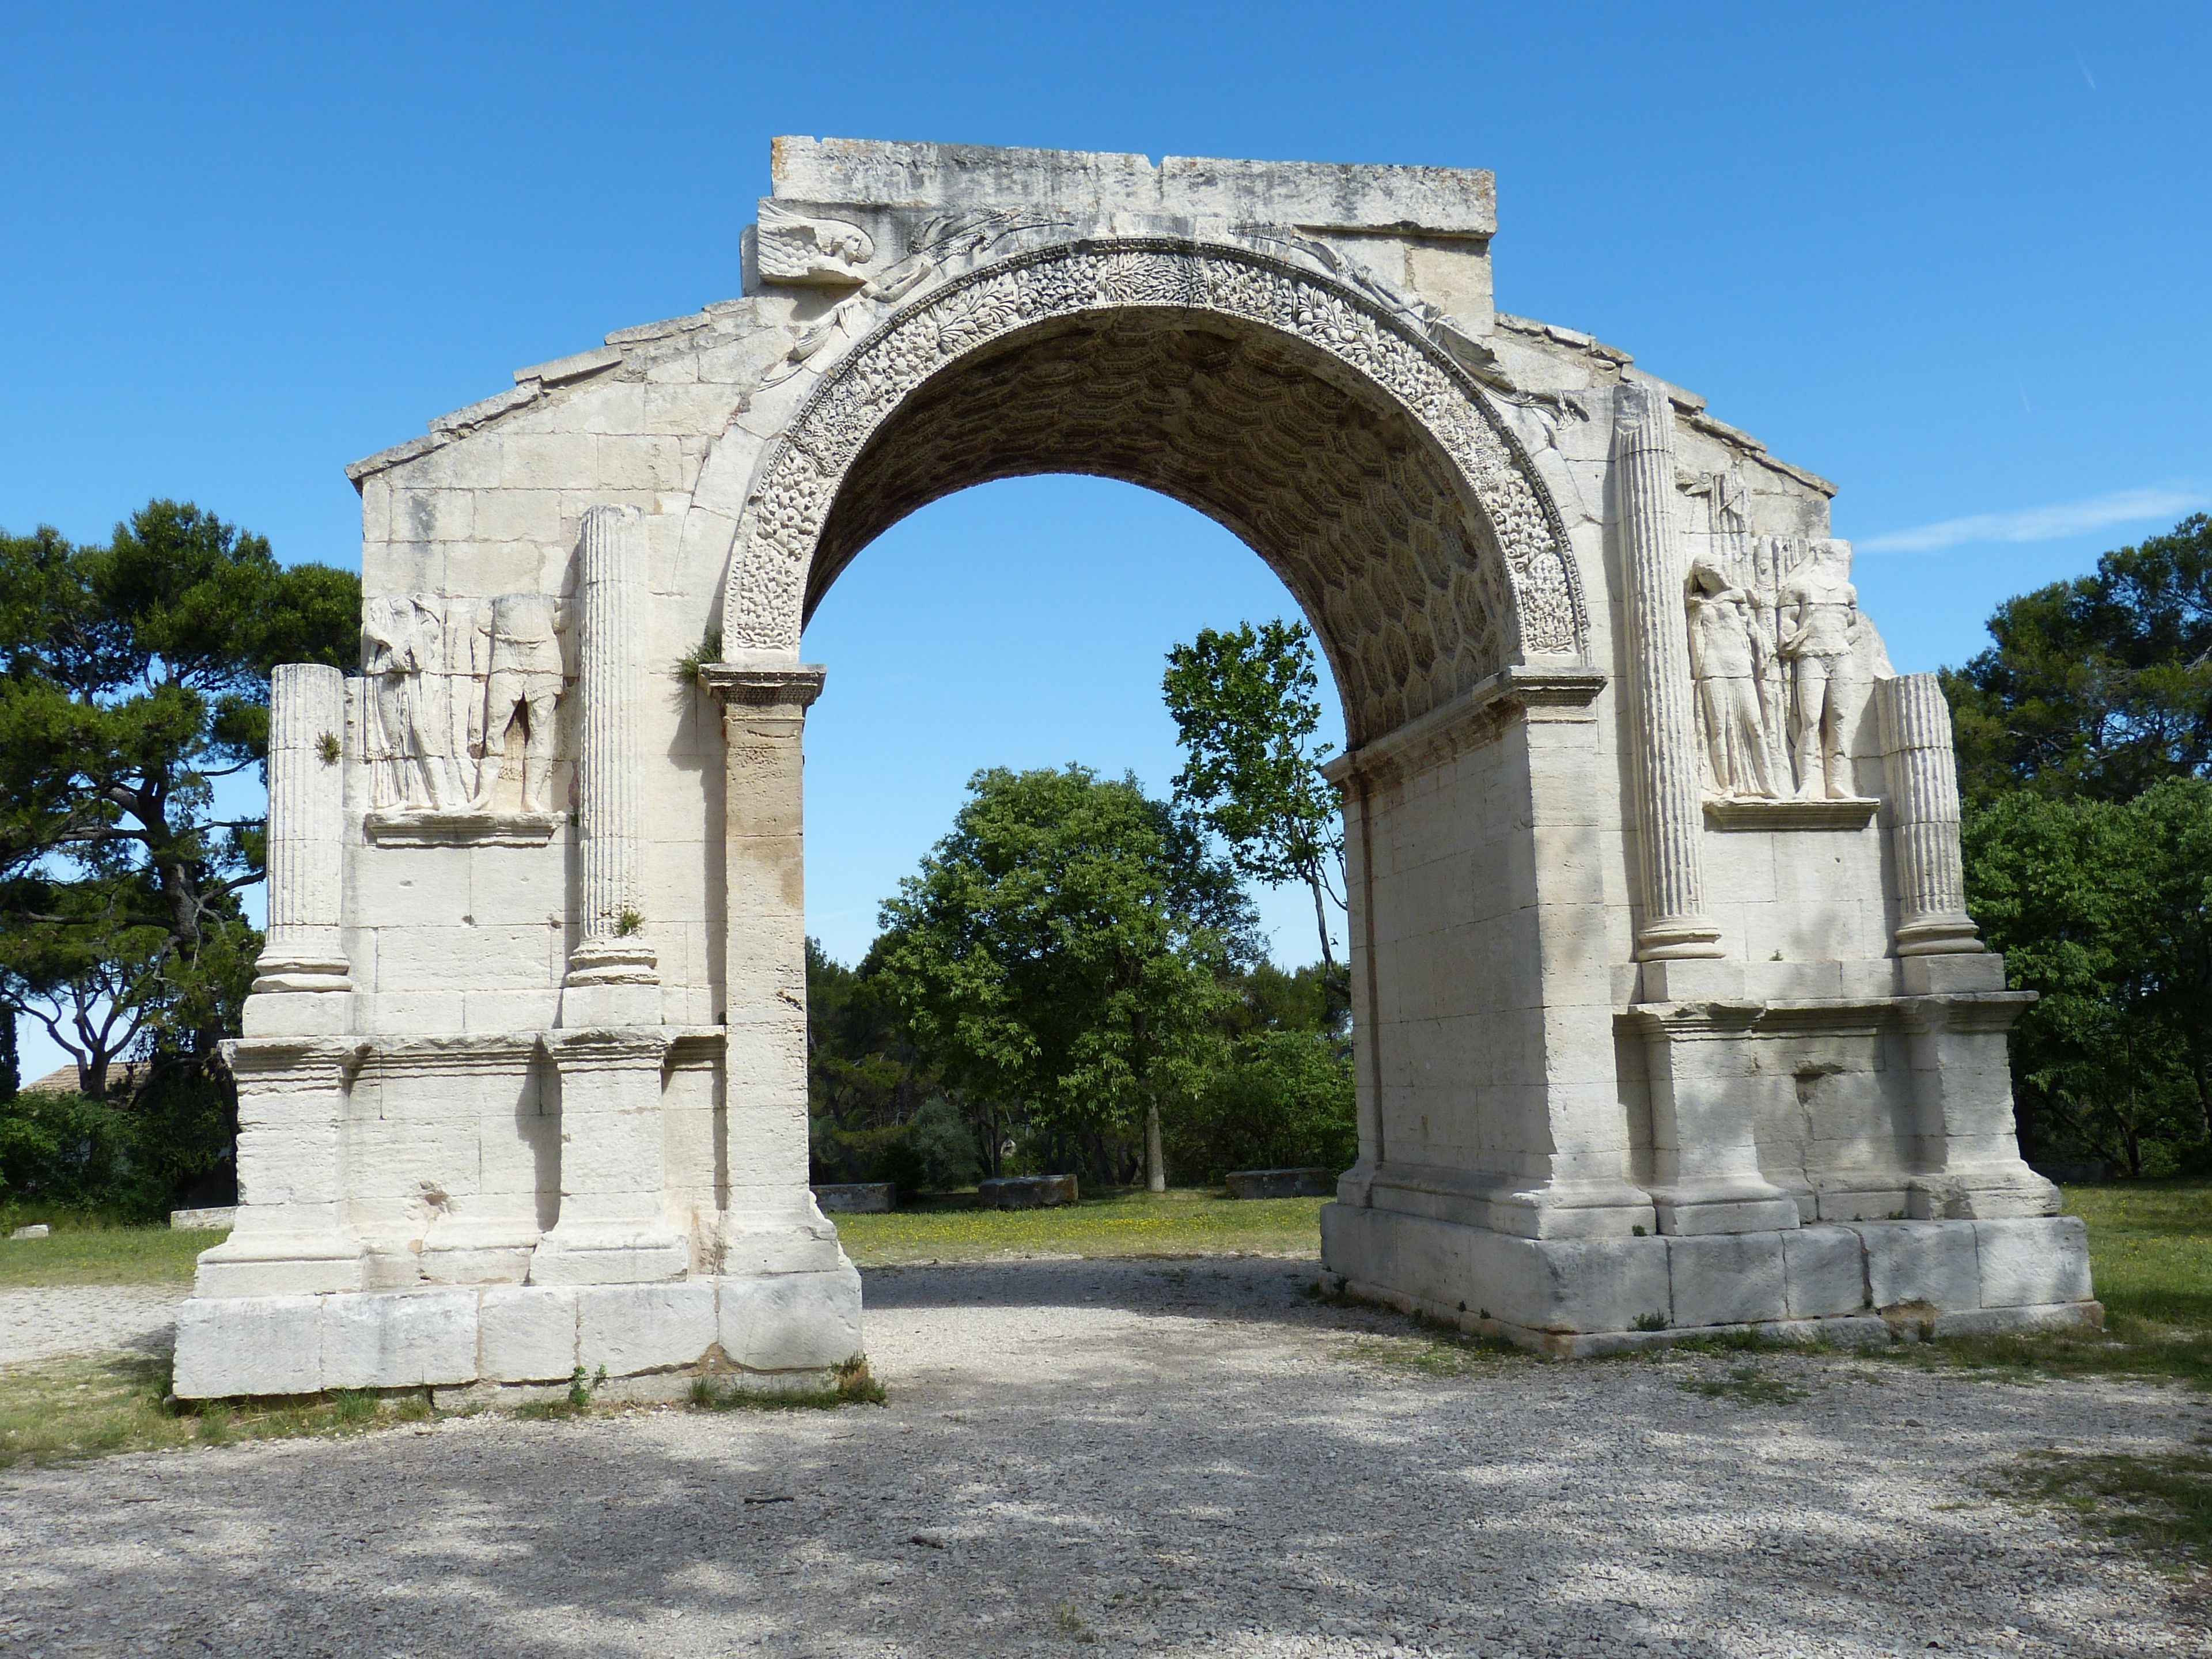
architecture, antique, building, monument, france, arch, column, landmark, goal, ruins, monastery, provence, roman, abbey, portal, aqueduct, rhone, st remy, historic site, triumphal arch, ancient history, ancient roman architecture